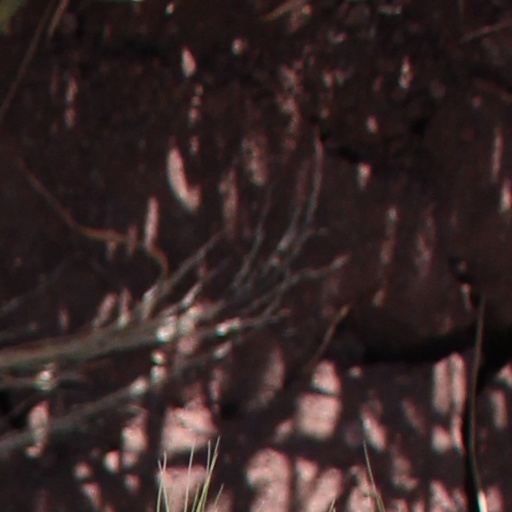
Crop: wheat